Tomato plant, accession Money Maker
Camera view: bottom (45 deg); turntable rotation: 330 degrees
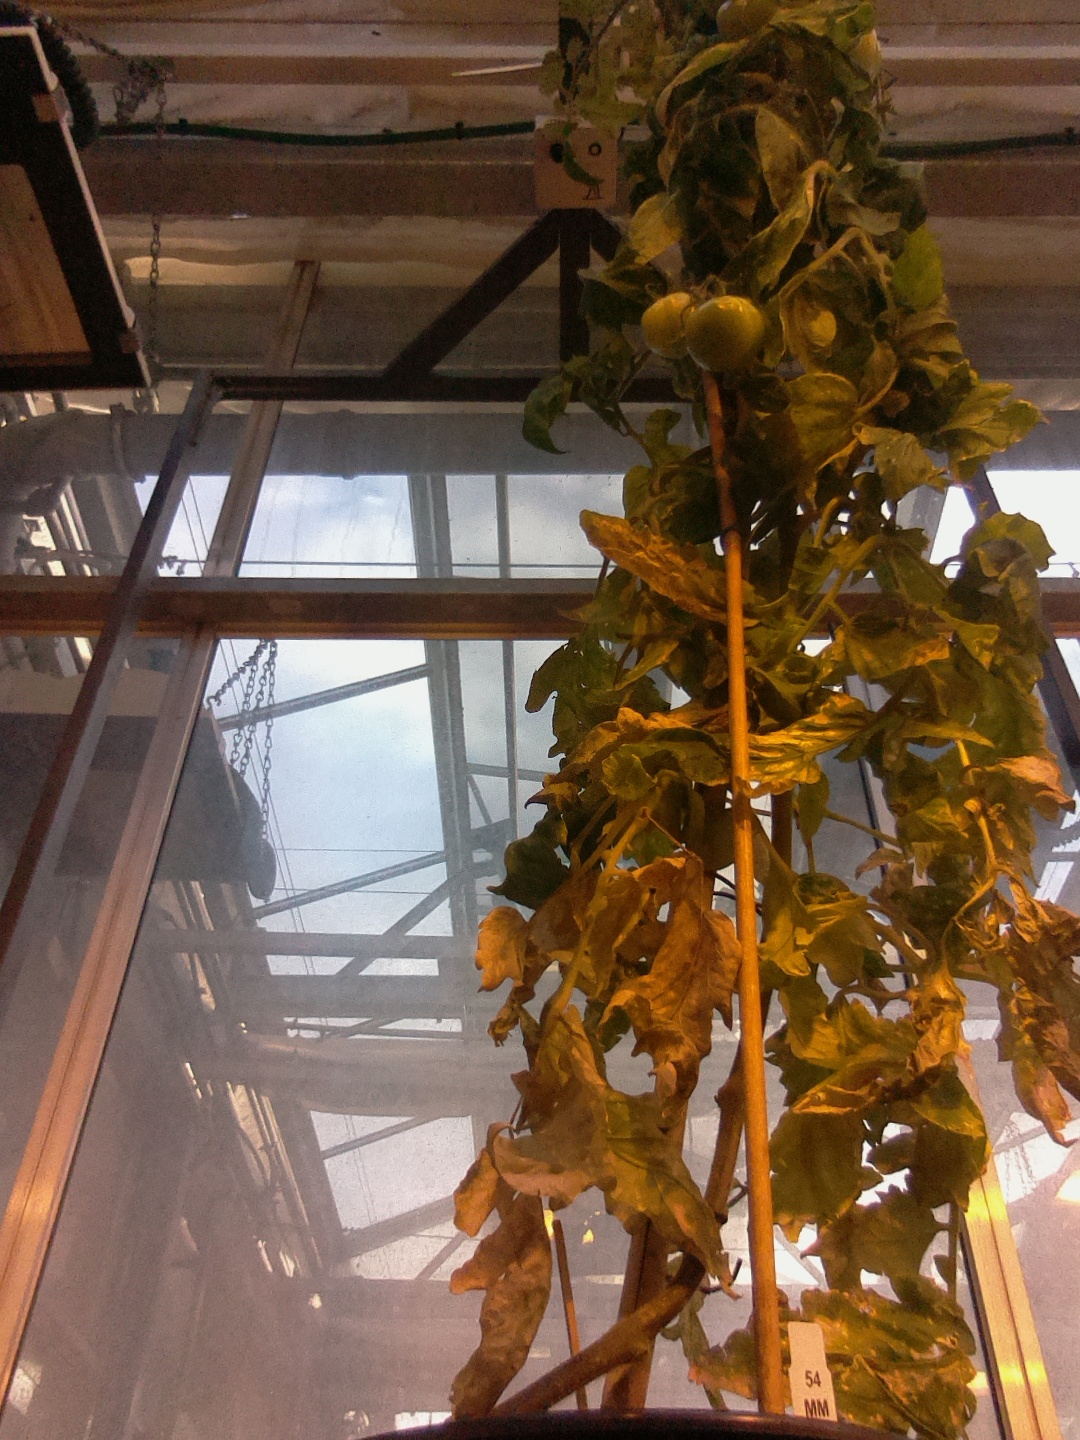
BBCH growth stage 79: 90% -100% of final fruit size